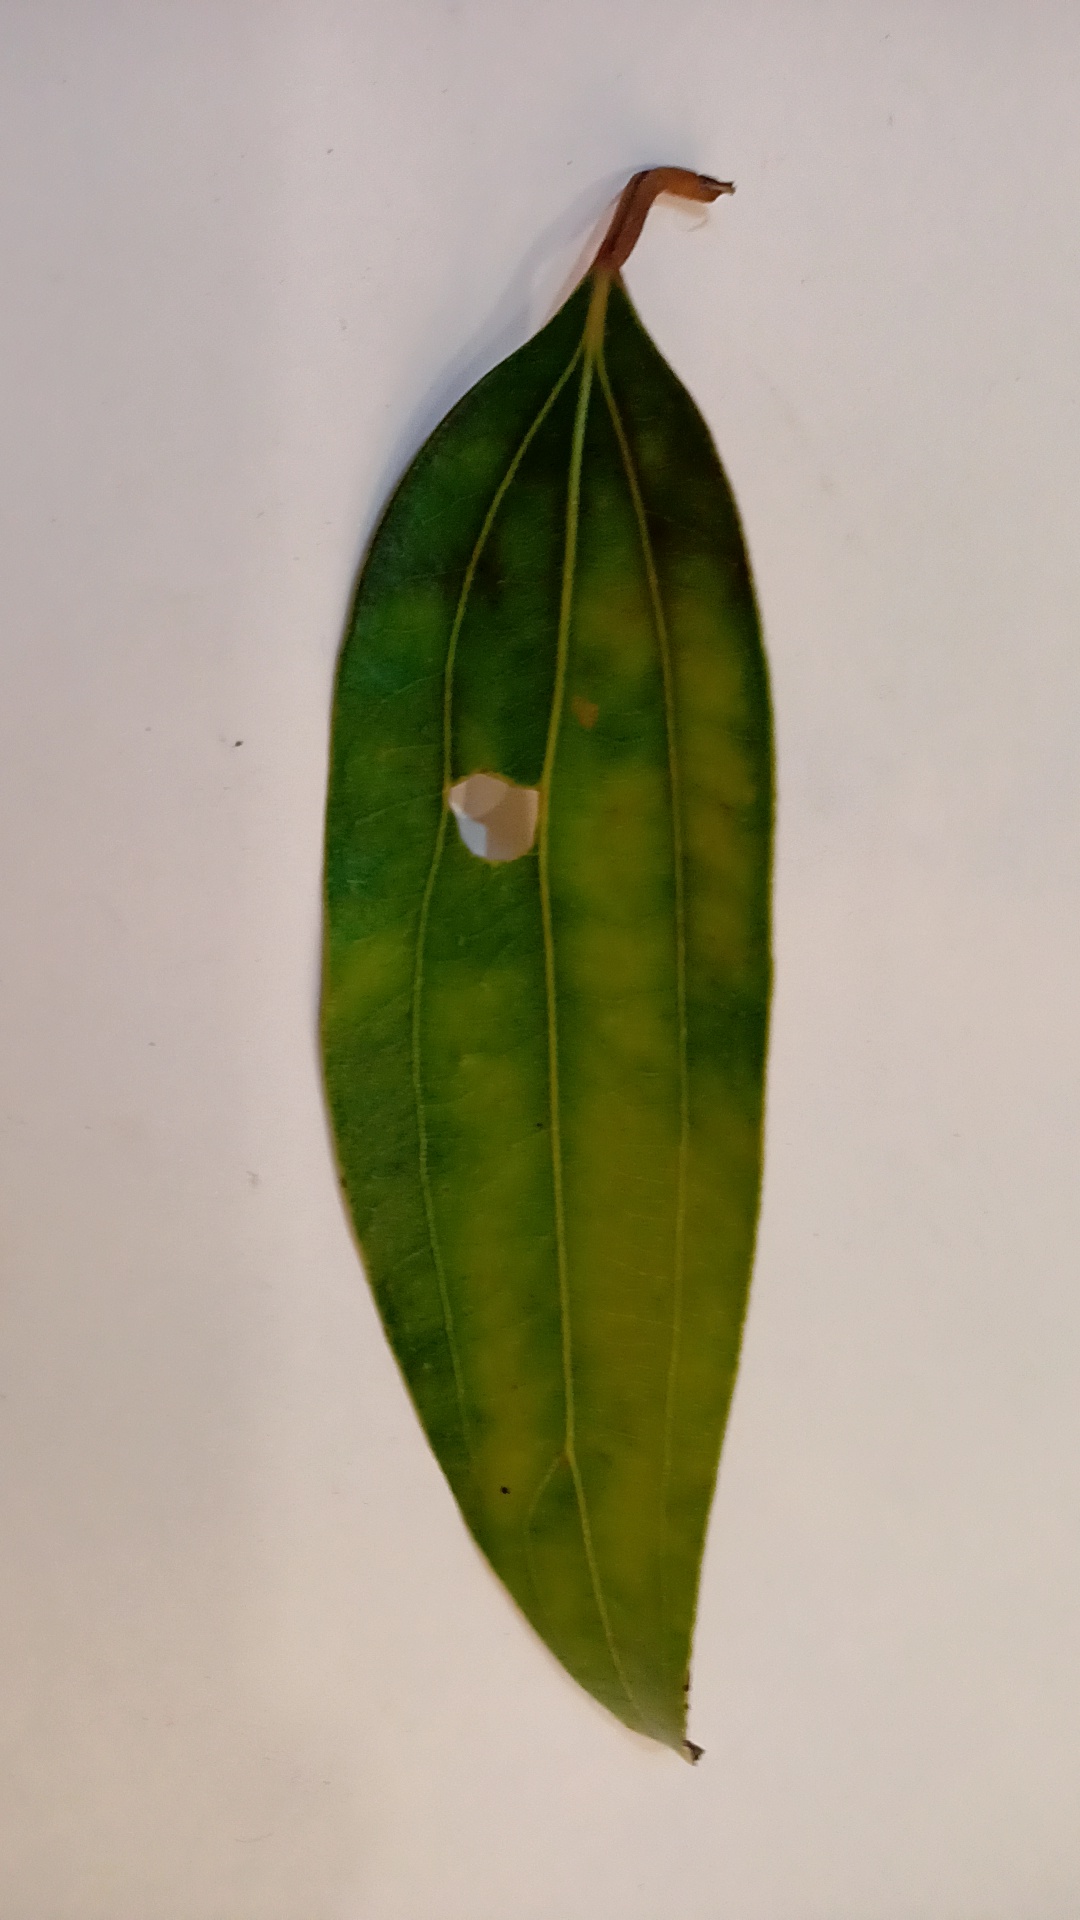
Label: Disease